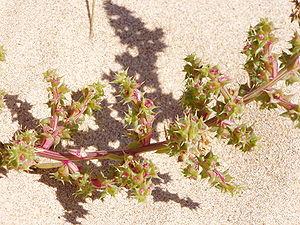
Saline épineuse, chardon russe. Fleurs. Vila do Bispo, Portugal.
La Soude brûlée est une plante de la famille des amaranthacées ou des chénopodiacées selon la classification classique de Cronquist, du genre Salsola.
Le genre Salsola regroupe des espèces de plantes de la famille des Amaranthacées ou des Chénopodiacées selon la classification classique de Cronquist.